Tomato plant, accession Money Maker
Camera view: vertical (180 deg); turntable rotation: 150 degrees
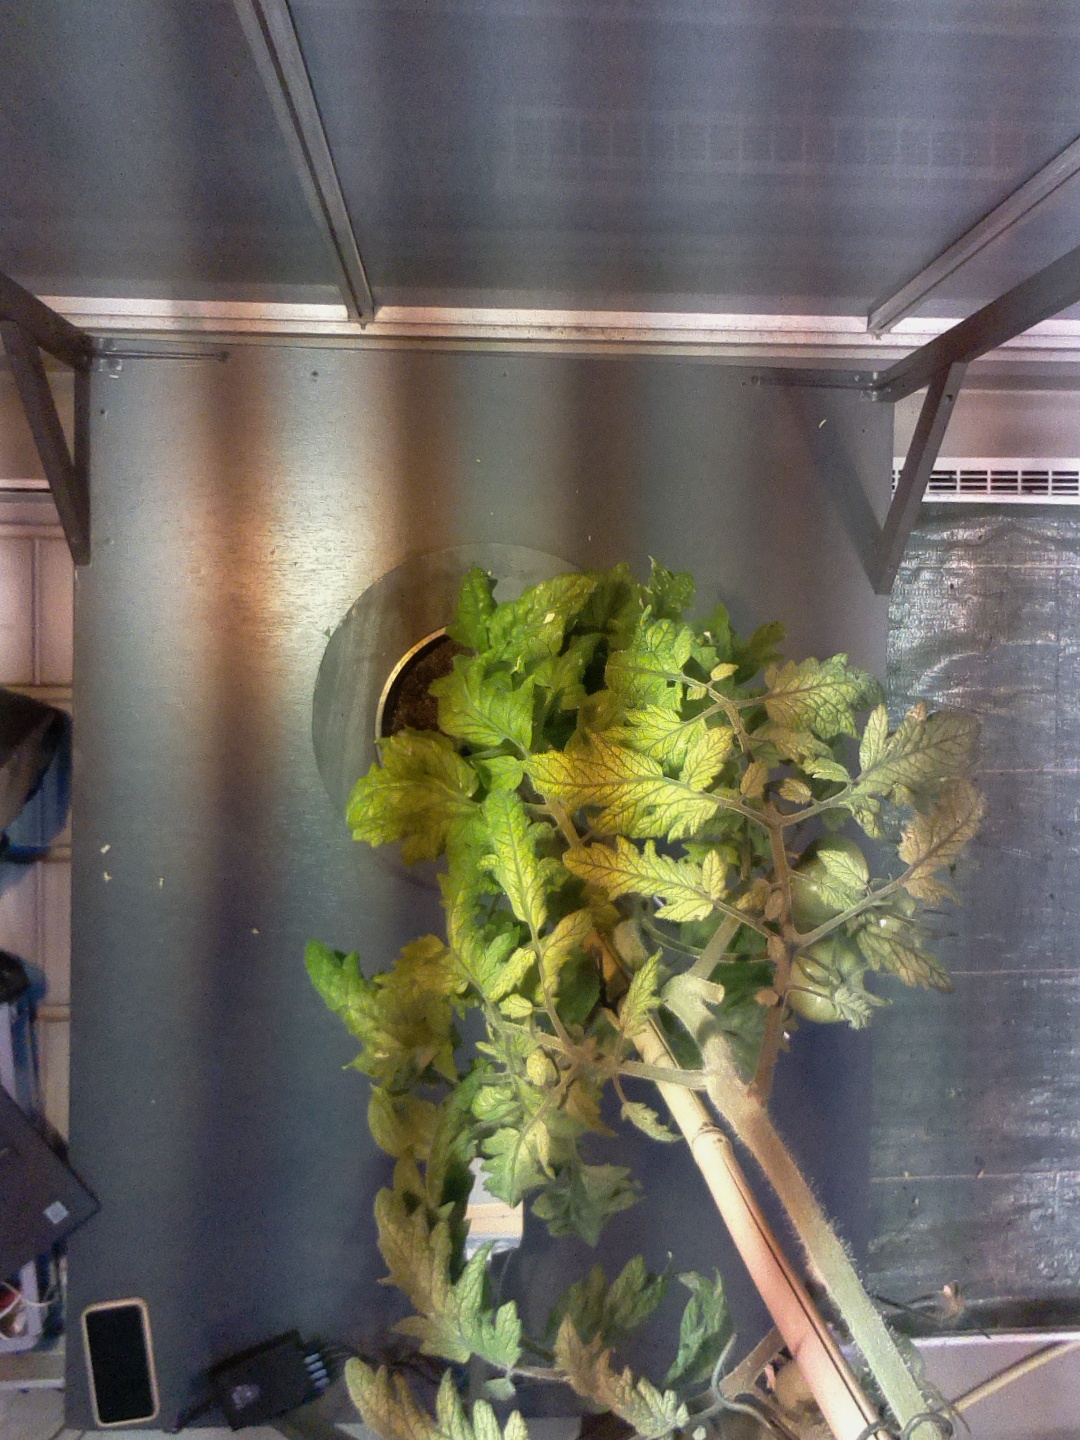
BBCH growth stage 78: 80% -90% of final fruit size